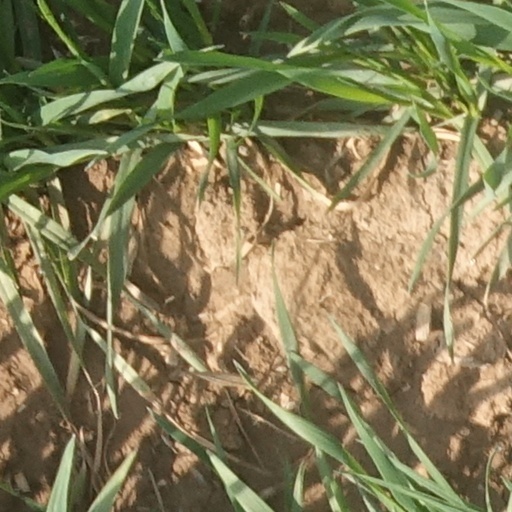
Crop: wheat